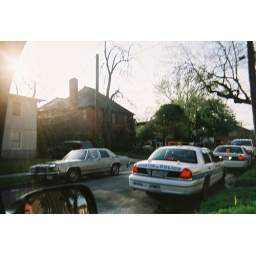
So, Will's roommates think the people in the red house sell drugs. Hmmm....